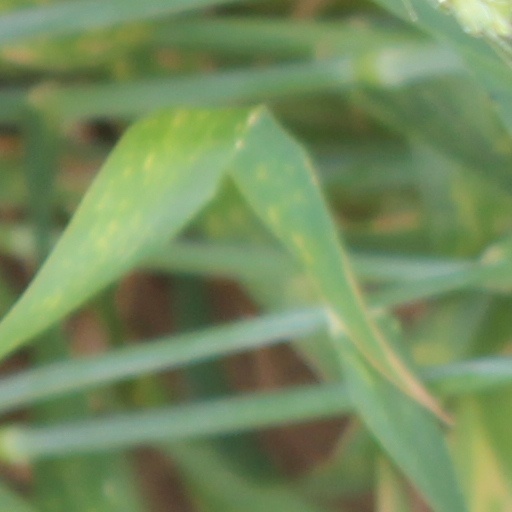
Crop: wheat